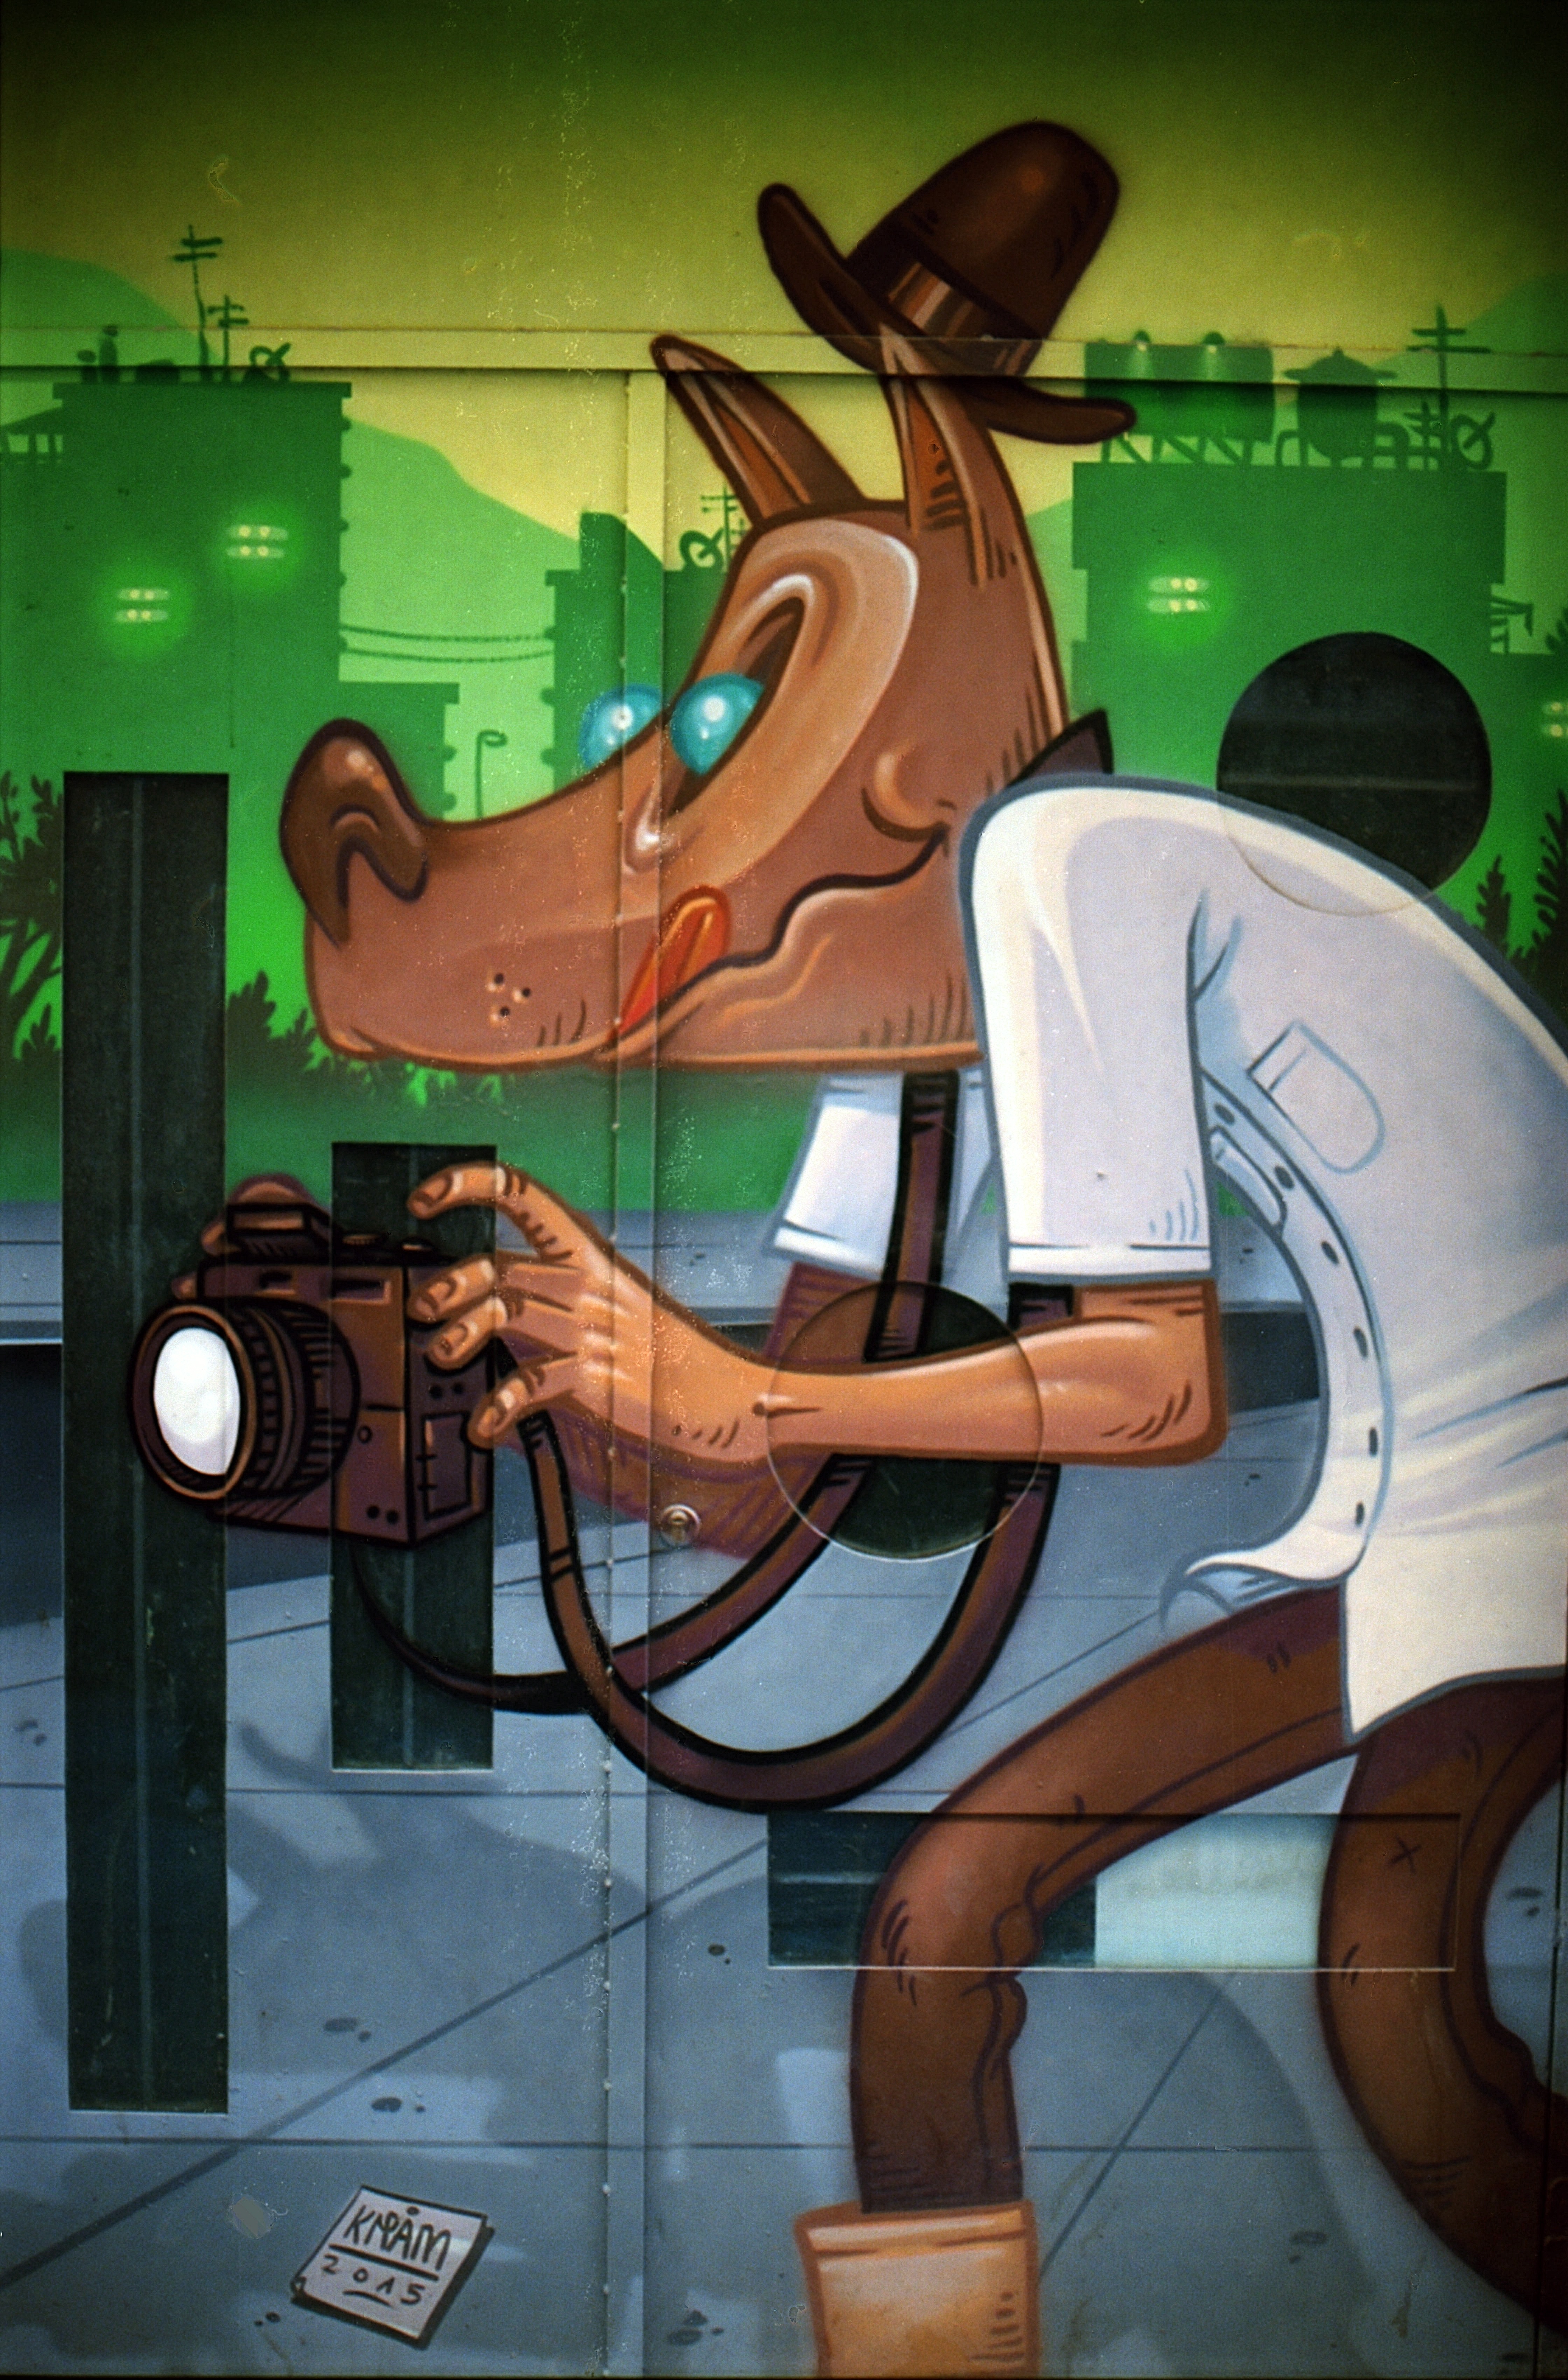
street, building, old, city, urban, europe, landmark, sightseeing, exterior, attraction, historic, colorful, tourism, graffiti, barcelona, street art, art, spain, illustration, catalunya, catalonia, culture, european, famous, screenshot, catalan